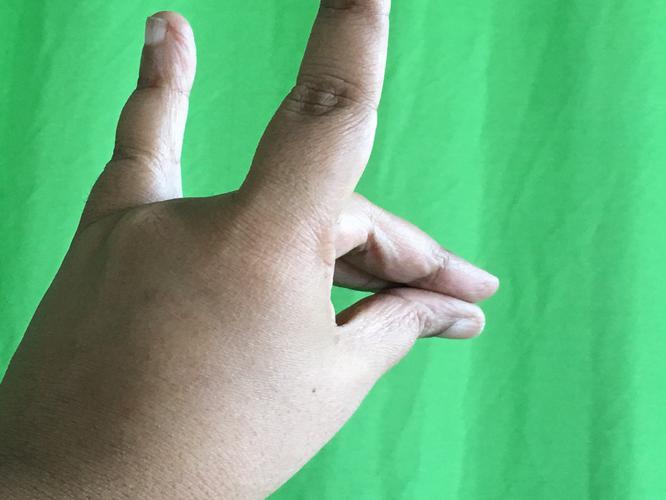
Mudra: Simhamukham
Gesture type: single_hand